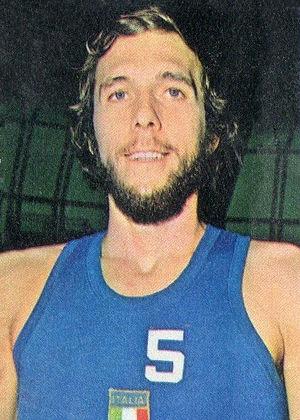
Giulio Iellini, né le 18 octobre 1947, à Trieste, en Italie, est un ancien joueur italien de basket-ball. Il évolue durant sa carrière au poste de meneur.